Richard Dighton

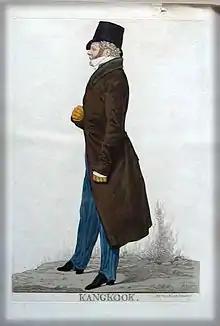

Richard Dighton (1795 in London – 13 April 1880 in London), was an English artist in the Regency period, best known for his many satirical profile portraits of contemporary London celebrities and characters.